Greg Maffei

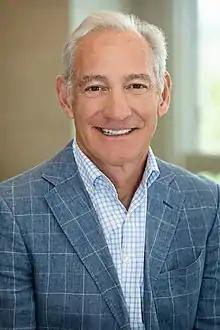

Gregory Ben Maffei (born May 24, 1960) is an American businessman. He is the former president and chief executive officer of Liberty Media and the chairman of QVC Group, Sirius XM and Tripadvisor. He is the former chairman of Live Nation, Starz and Expedia, as well as the former chief financial officer of Oracle and Microsoft.